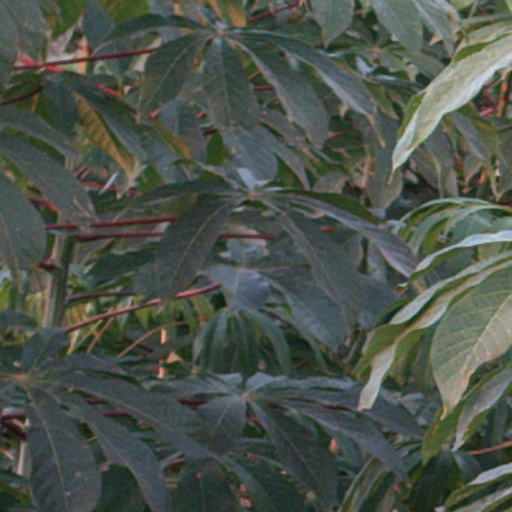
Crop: cassava